Gerald D. Griffin

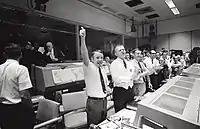
Griffin (l) and other flight directors celebrate the Apollo 13 splashdown April 17, 1970

As a result of the Apollo 1 fire the Apollo mission schedule was delayed for 21 months. During the delay Griffin was named an Apollo flight director and served in that role for all of the Apollo Program crewed missions. Griffin was lead flight director for three lunar missions: Apollo 12, Apollo 15, and Apollo 17. Griffin's "Gold" team controlled two Earth launches (Apollo 12 and Apollo 15), and half of Apollo's six lunar landings (Apollo 14, 16, and 17). His team was scheduled to conduct the landing of Apollo 13, but when the landing was canceled as a result of the oxygen tank explosion, his team played a key role in the safe return of the astronauts.